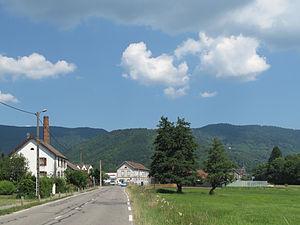
Lepuix-Gy, vue sur la village
Lepuix est une commune française située dans le département du Territoire de Belfort en région Bourgogne-Franche-Comté.